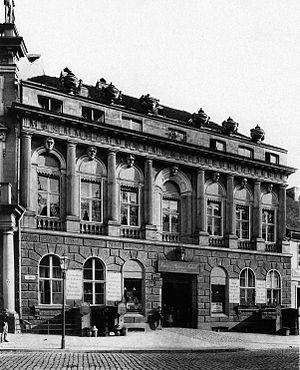
Le Palazzo Pompei était un bâtiment du vieux marché de Potsdam. Il a été construit en 1754 selon les plans de Carl Ludwig Hildebrandt, détruit en 1945 et reconstruit en 2016 en tant que bâtiment résidentiel avec la façade d'origine fidèlement reconstituée. Trois des sept mascarons au-dessus des fenêtres du premier étage, qui avaient survécu dans un jardin de la fondation des palais prussiens, ont à nouveau été replacés comme des originaux. Ils sont un peu plus sombres que les autres à cause de leur ancienneté. À l'origine, l'aubergiste Johann Friedrich Schmidt avait construit la maison pour son restaurant Zum Roten Adler.